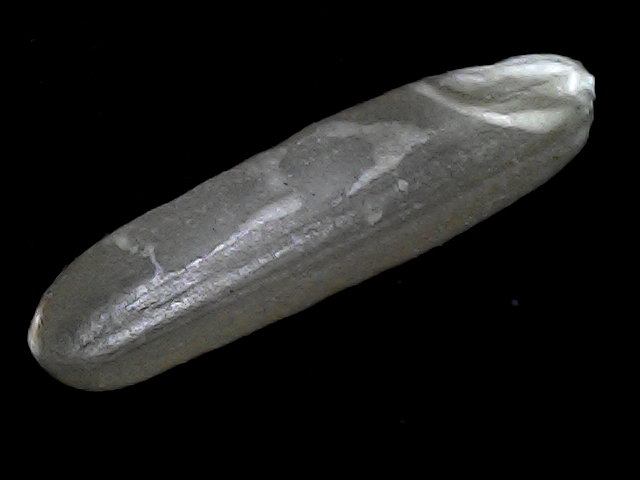
Rice variety: BD70